A Murder Beside Yanhe River

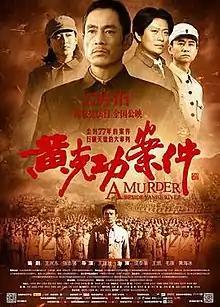

A Murder Beside Yanhe River is a 2014 Chinese historical film directed by Wang Fangfang, starring Cheng Taishen, Wang Kai, Ma Weiwei, Huang Haibing, Dai Jiang, and Mao Hai. It is based on the murder case of Huang Kegong, who was a general of the Chinese Workers' and Peasants' Red Army. The film premiered in China at the Great Hall of the People on 1 December 2014.